The Pinnacles (Western Australia)

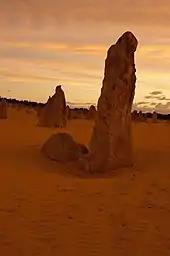
The Pinnacles during sunset

The raw material for the limestone of the Pinnacles came from seashells in an earlier era that was rich in marine life. These shells were broken down into lime-rich sands that were blown inland to form high mobile dunes. However, the manner in which such raw materials formed the Pinnacles is the subject of debate. Three major theories have been proposed: